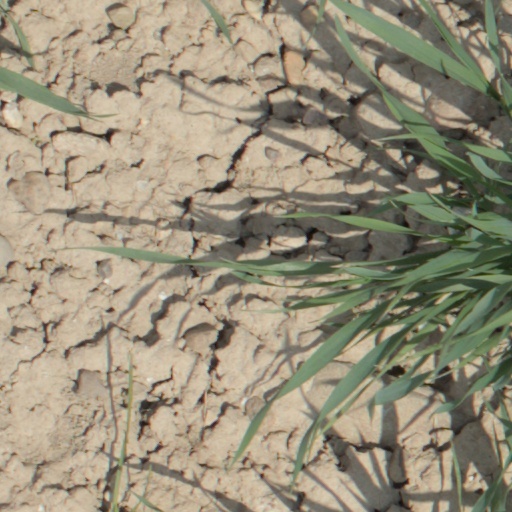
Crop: wheat